2012 Giro d'Italia, Stage 1 to Stage 11

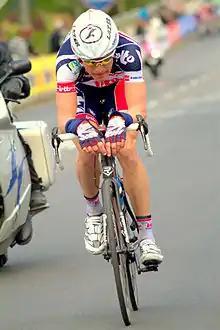
's Lars Bak counter-attacked the field for the second consecutive day, during the third stage – following the end of the breakaway – but failed to achieve a suitable gap over the peloton and was caught before the end.

The third stage of the race was dedicated to Belgian rider Wouter Weylandt – the winner of the third stage of the 2010 edition of the race into Middelburg, Netherlands – after he crashed while descending the "Passo del Bocco" during the third stage of the 2011 race, and died of his injuries in the crash. A short ceremony, including a minute's silence led by team members – Weylandt's former team – was held prior to the stage in Horsens. As well as Weylandt, the mayor of Horsens, Jan Trøjborg, was also commemorated during the ceremony. Trøjborg, who had been a prevalent figure in bringing the Giro to Denmark, died on 6 May after suffering a heart attack during an amateur bicycle ride in Jutland.